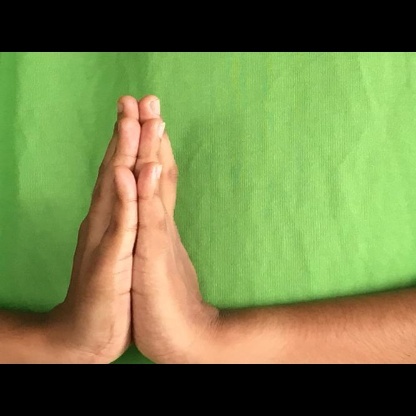
Mudra: Anjali